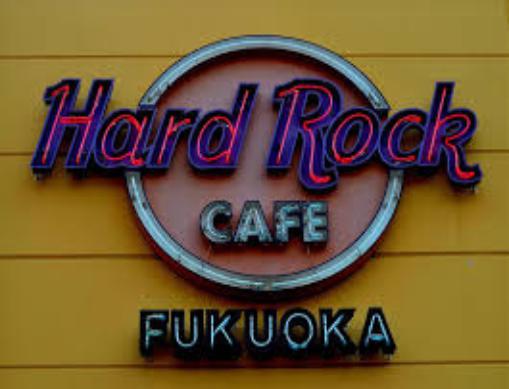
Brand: Hard Rock Cafe
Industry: Food